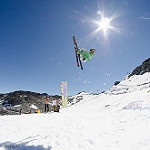
Scene: Outdoor